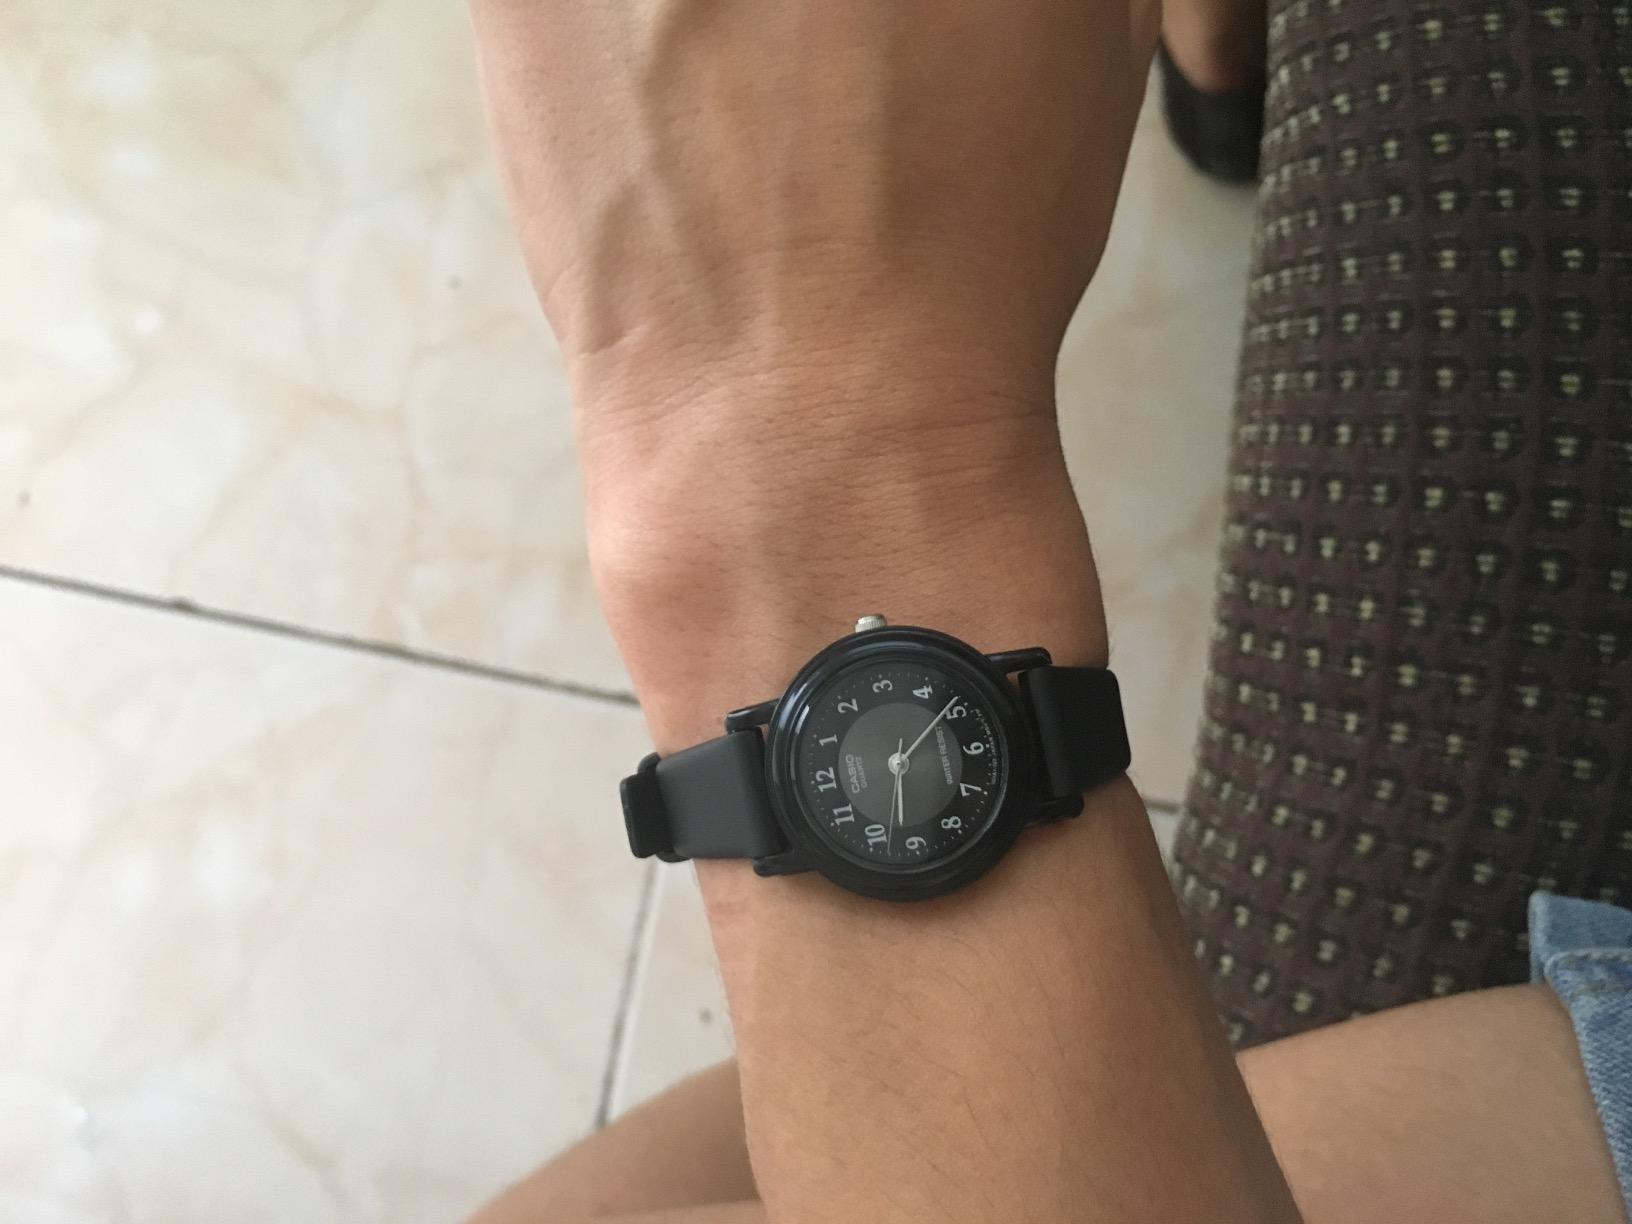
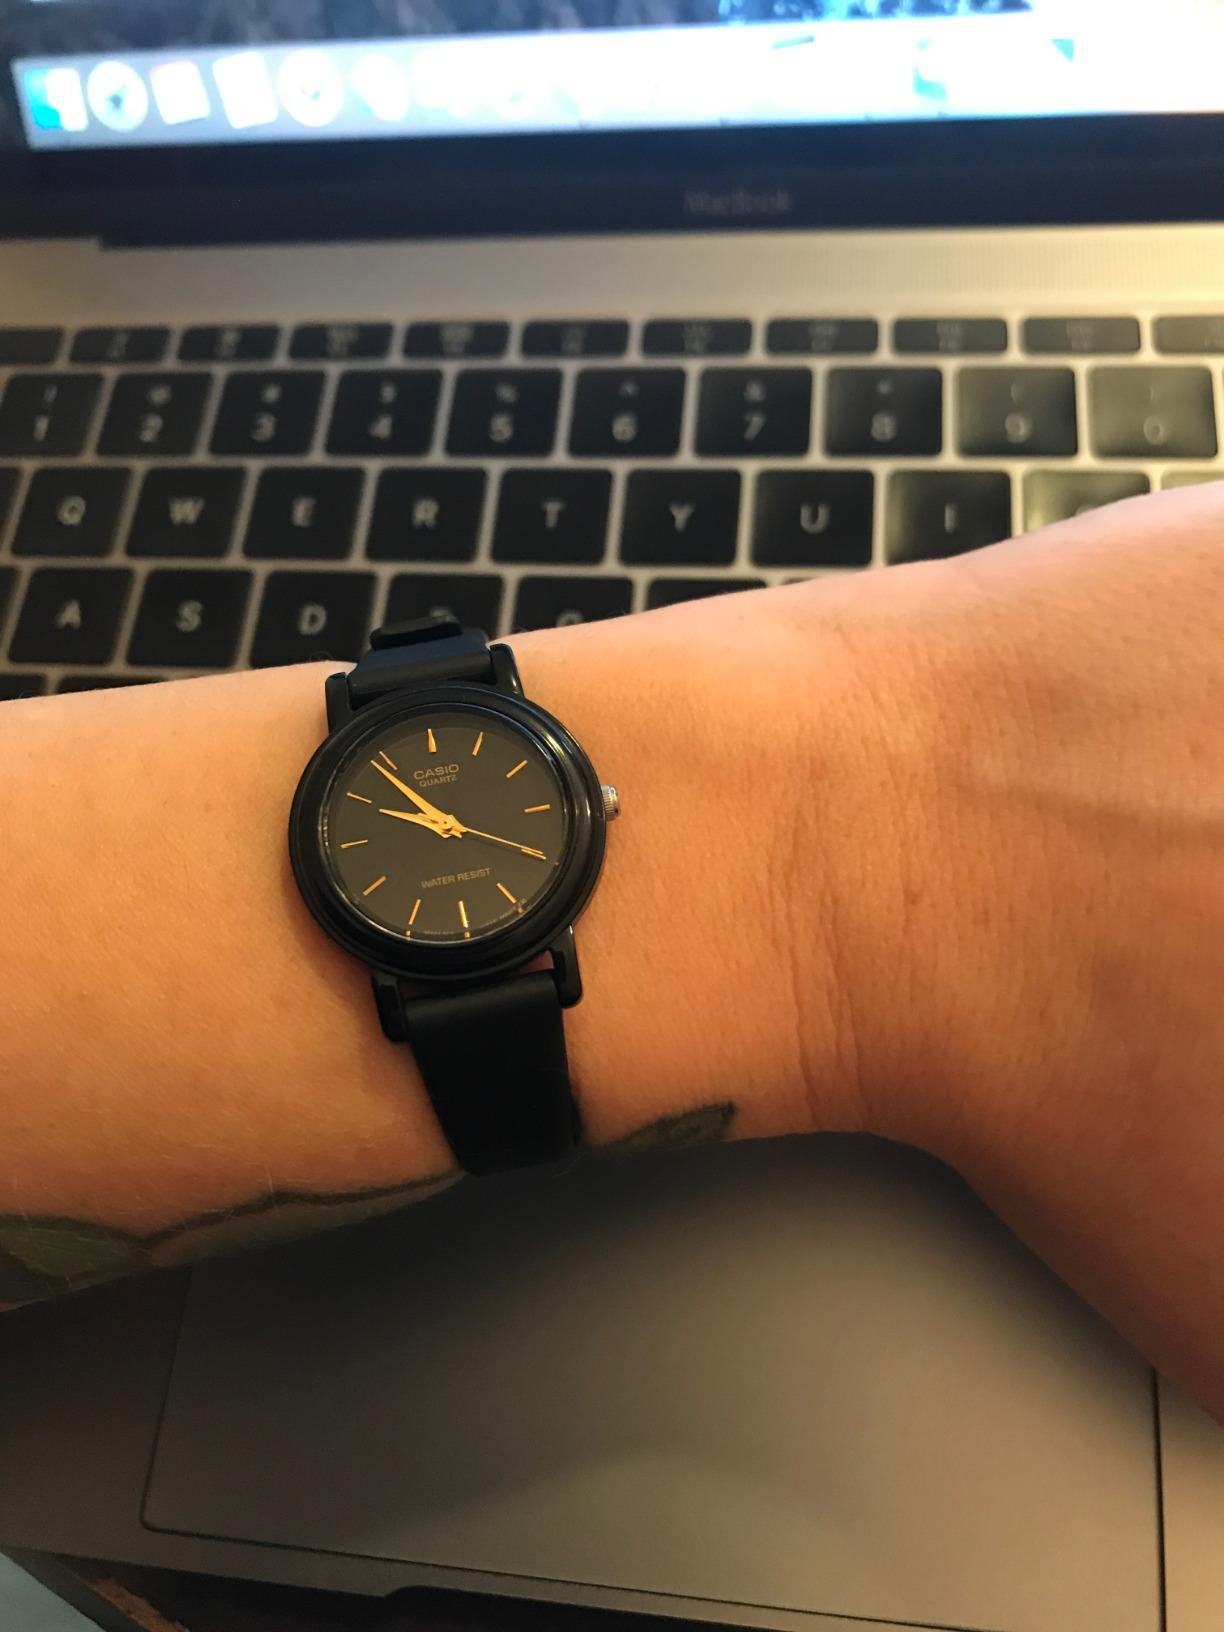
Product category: accessories_watch
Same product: no